Palestrina

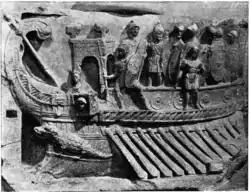
A Roman naval bireme depicted in a relief from the Temple of Fortuna Primigenia in Praeneste (Palestrina), which was built ; exhibited in the Pius-Clementine Museum (Museo Pio-Clementino) in the Vatican Museums

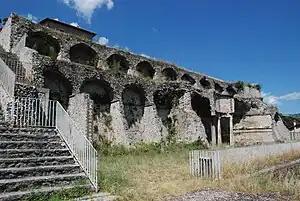
Terrace of Sanctuary of Fortuna Primigenia

Praenestine graves from about 240 BC onwards have been found: they are surmounted by the characteristic cippus made of local stone, containing stone coffins with rich bronze, ivory and gold ornaments beside the skeleton. From these come the famous bronze boxes ("cistae") and hand mirrors with inscriptions partly in Etruscan. Also famous is the bronze Ficoroni Cista (Museo Nazionale Etrusco di Villa Giulia, Rome), engraved with pictures of the arrival of the Argonauts in Bithynia and the victory of Pollux over Amycus, found in 1738. An example of archaic Latin is the inscription on the "Ficoroni Cista": "Novios Plautios Romai med fecid / Dindia Macolnia fileai dedit" ("Novios Plautios made me in Rome, Dindia Macolnia gave me to her daughter"). The caskets are unique in Italy, but a large number of mirrors of precisely similar style have been discovered in Etruria. Hence, although it would be reasonable to conjecture that objects with Etruscan characteristics came from Etruria, the evidence points decisively to an Etruscan factory in or near Praeneste itself. Other imported objects in the burials show that Praeneste traded not only with Etruria but also with the Greek east.